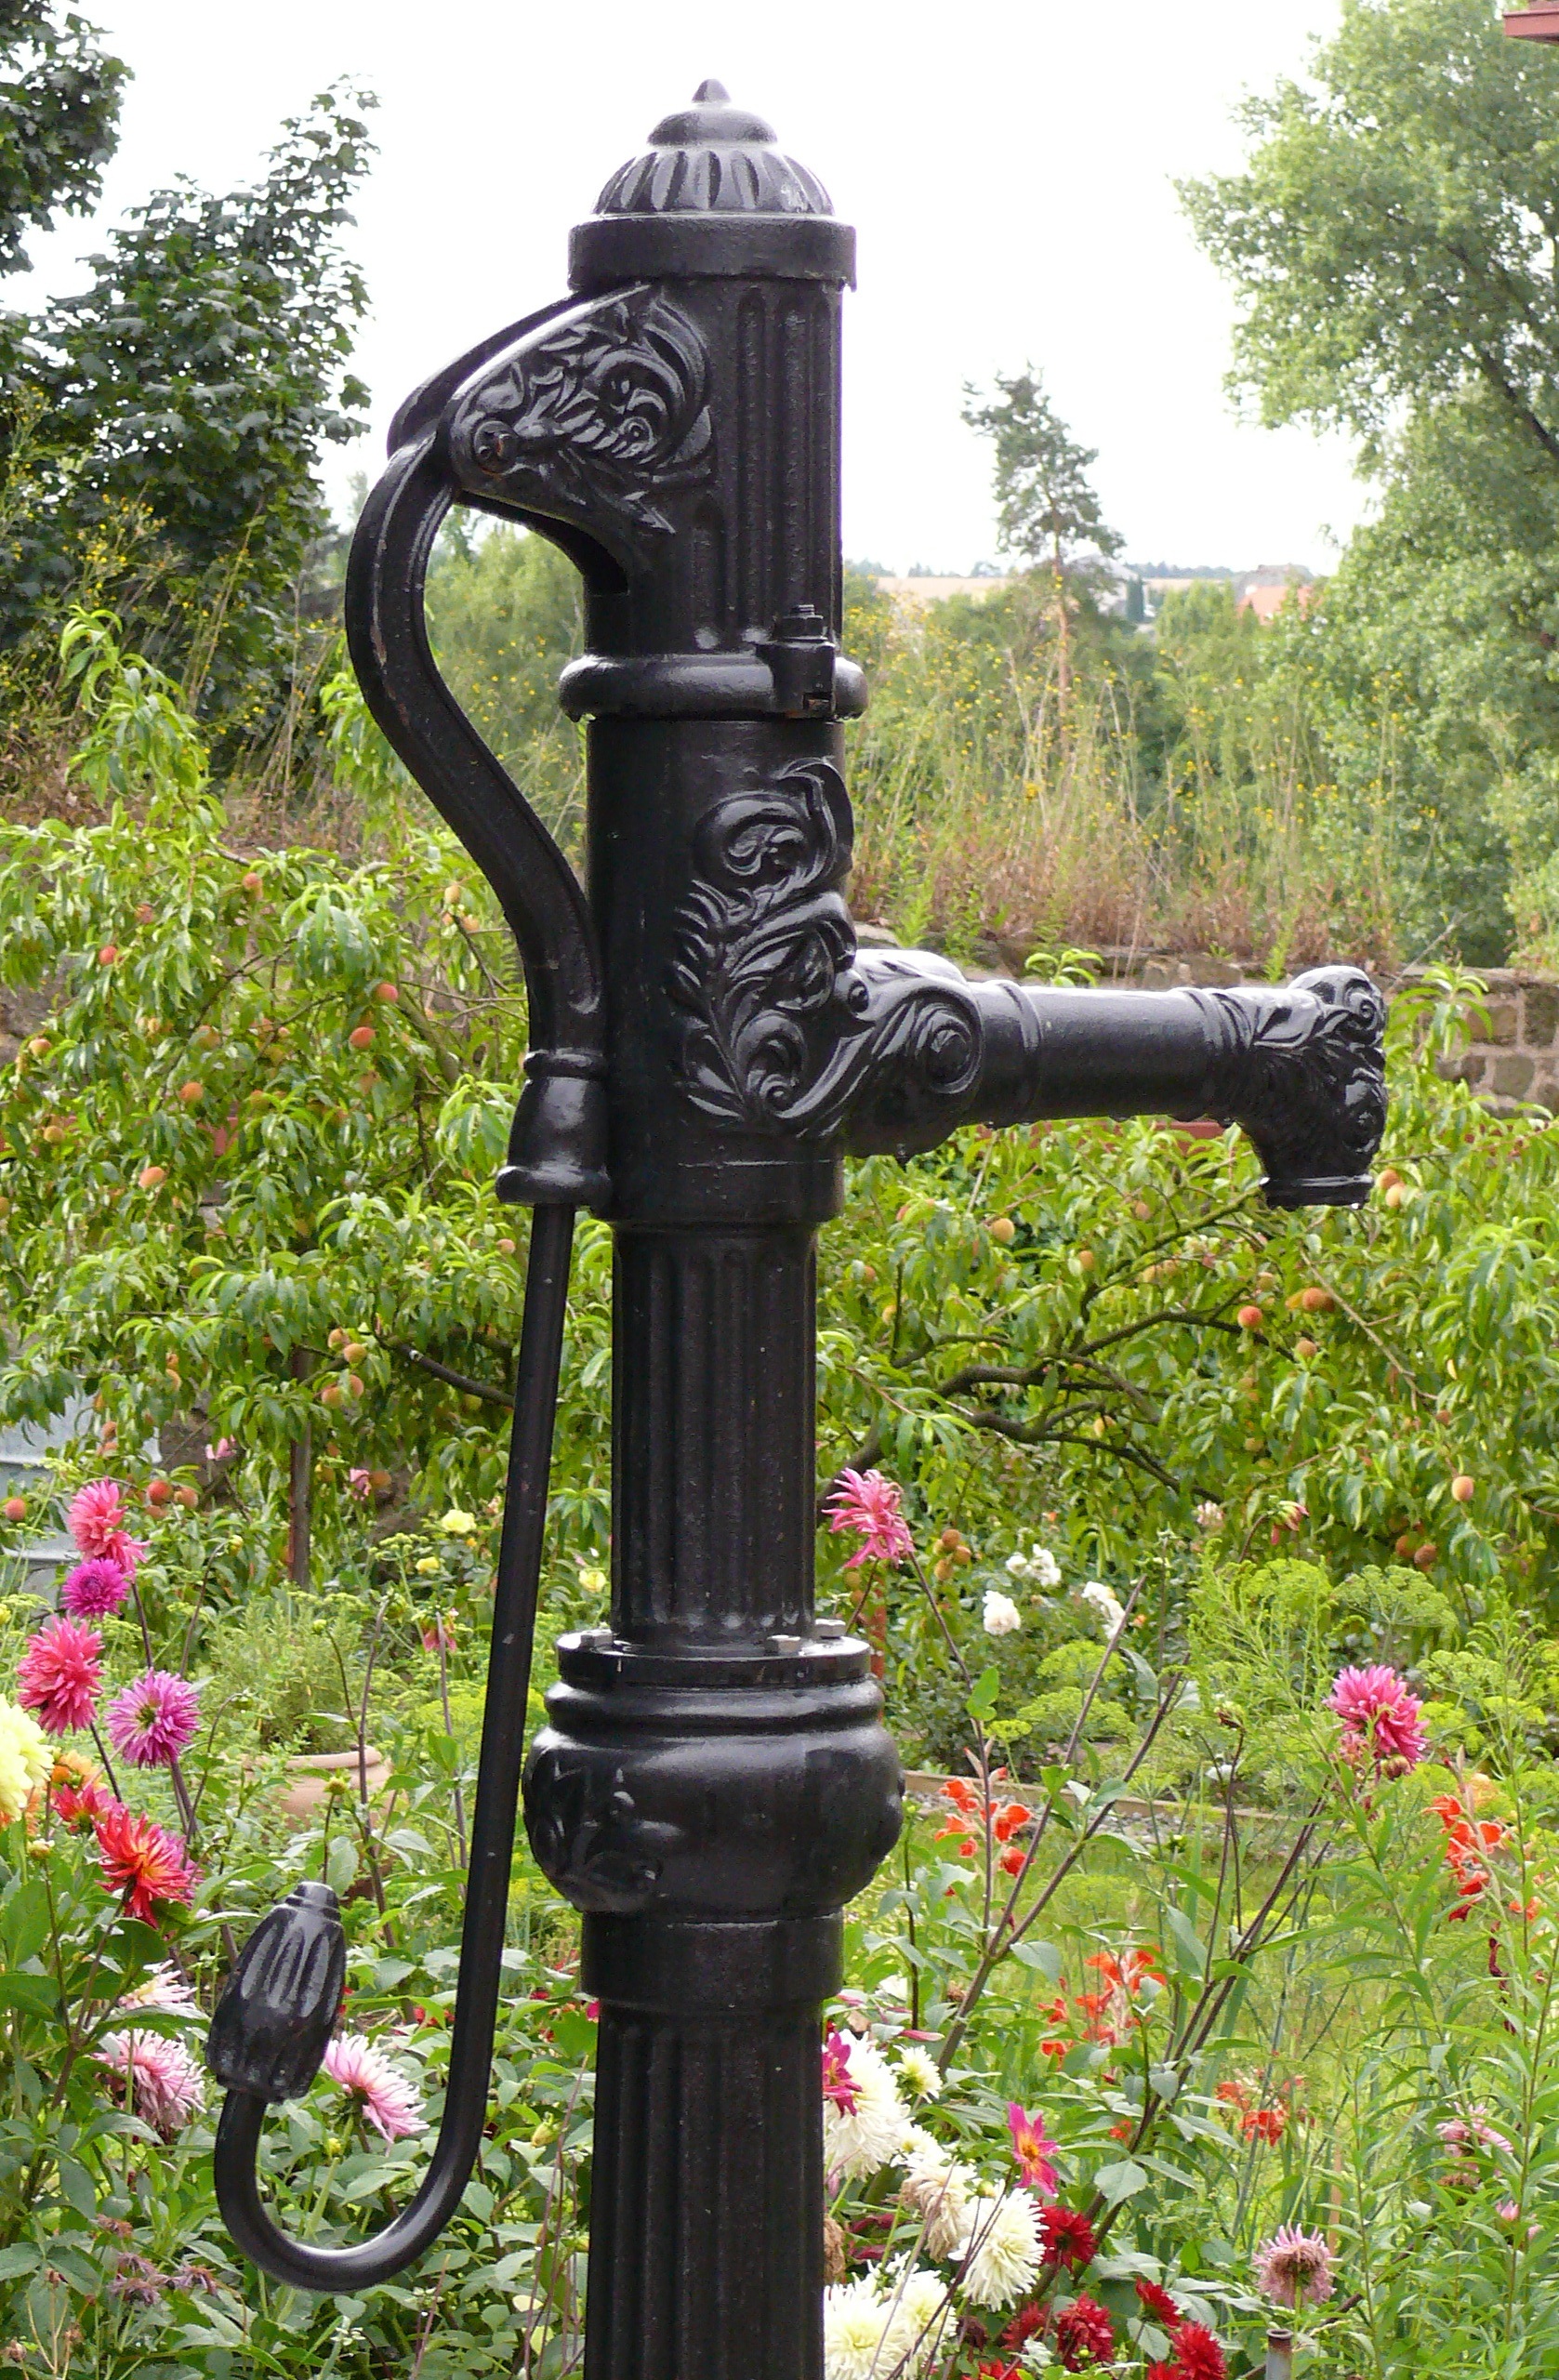
water, monument, statue, spring, garden, pump, sculpture, pipe, well, manual, traditional, obsolete, water pump, hand pump, tube well